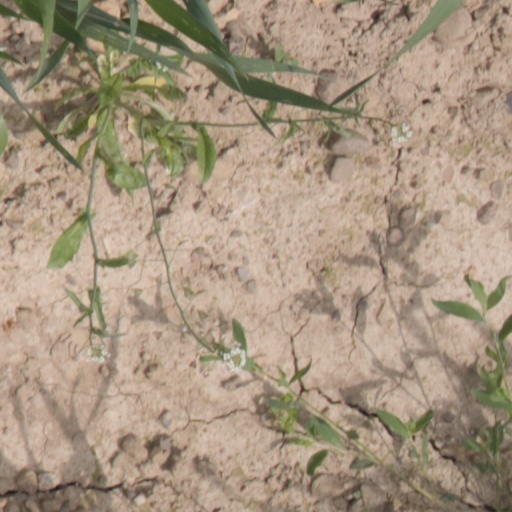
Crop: wheat